Extratropical cyclone

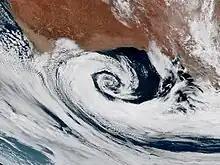
Extratropical cyclones spin clockwise in the Southern Hemisphere, just like tropical cyclones.

The wind flow around an extratropical cyclone is counterclockwise in the northern hemisphere, and clockwise in the southern hemisphere, due to the Coriolis effect (this manner of rotation is generally referred to as "cyclonic"). Near this center, the pressure gradient force (from the pressure at the center of the cyclone compared to the pressure outside the cyclone) and the Coriolis force must be in an approximate balance for the cyclone to avoid collapsing in on itself as a result of the difference in pressure. The central pressure of the cyclone will lower with increasing maturity, while outside of the cyclone, the sea-level pressure is about average. In most extratropical cyclones, the part of the cold front ahead of the cyclone will develop into a warm front, giving the frontal zone (as drawn on surface weather maps) a wave-like shape. Due to their appearance on satellite images, extratropical cyclones can also be referred to as frontal waves early in their life cycle. In the United States, an old name for such a system is "warm wave".